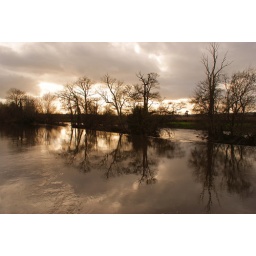
Trees reflected in the water of a weir on the river Barrow near Mhuine Beag